Kiri-sute gomen

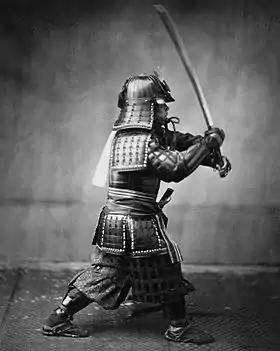
Armoured samurai with sword and dagger, 1860

Because the right was defined as a form of self defence, "kiri-sute gomen" had a set of tight rules. The strike had to follow immediately after the offence, meaning that the striker could not attack someone for a past grievance or after a substantial amount of time. Also, due to the right being self-defence, it was not permissible to deliver a coup de grâce if a blow had been successfully applied. Anyone who was at the receiving end had the right to defend themselves by "wakizashi", a situation most common in the case of a higher samurai exercising the right against a lower-ranked samurai as those would always carry "wakizashi".